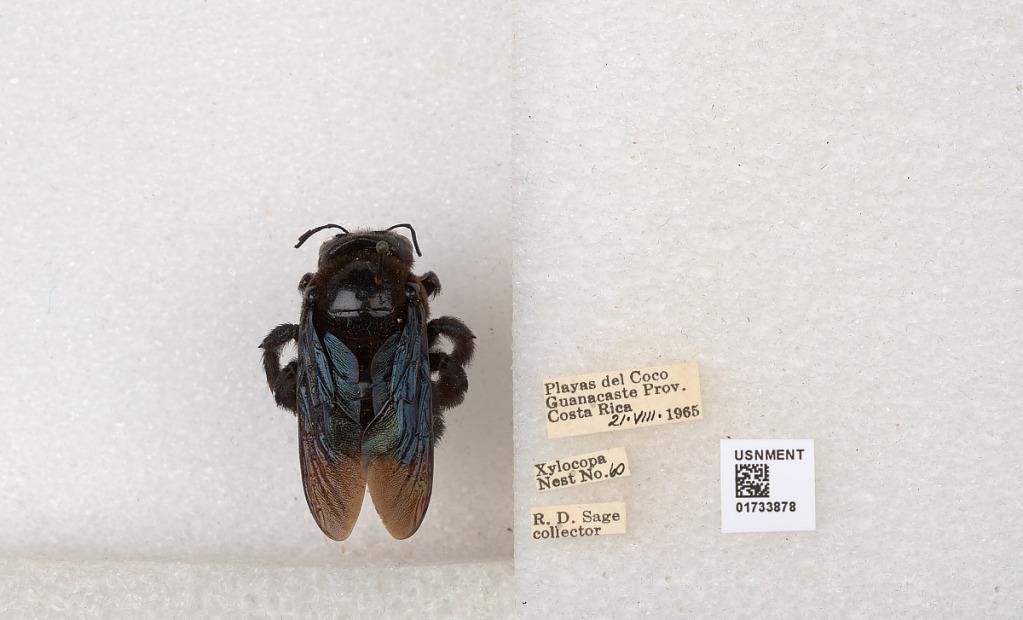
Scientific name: Xylocopa (Megaxylocopa) fimbriata Fabricius
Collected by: R. Sage
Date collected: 1965-8-21
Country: Costa Rica
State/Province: Provincia de Guanacaste
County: Carrillo
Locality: Playas del Coco